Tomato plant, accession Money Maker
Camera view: vertical (180 deg); turntable rotation: 0 degrees
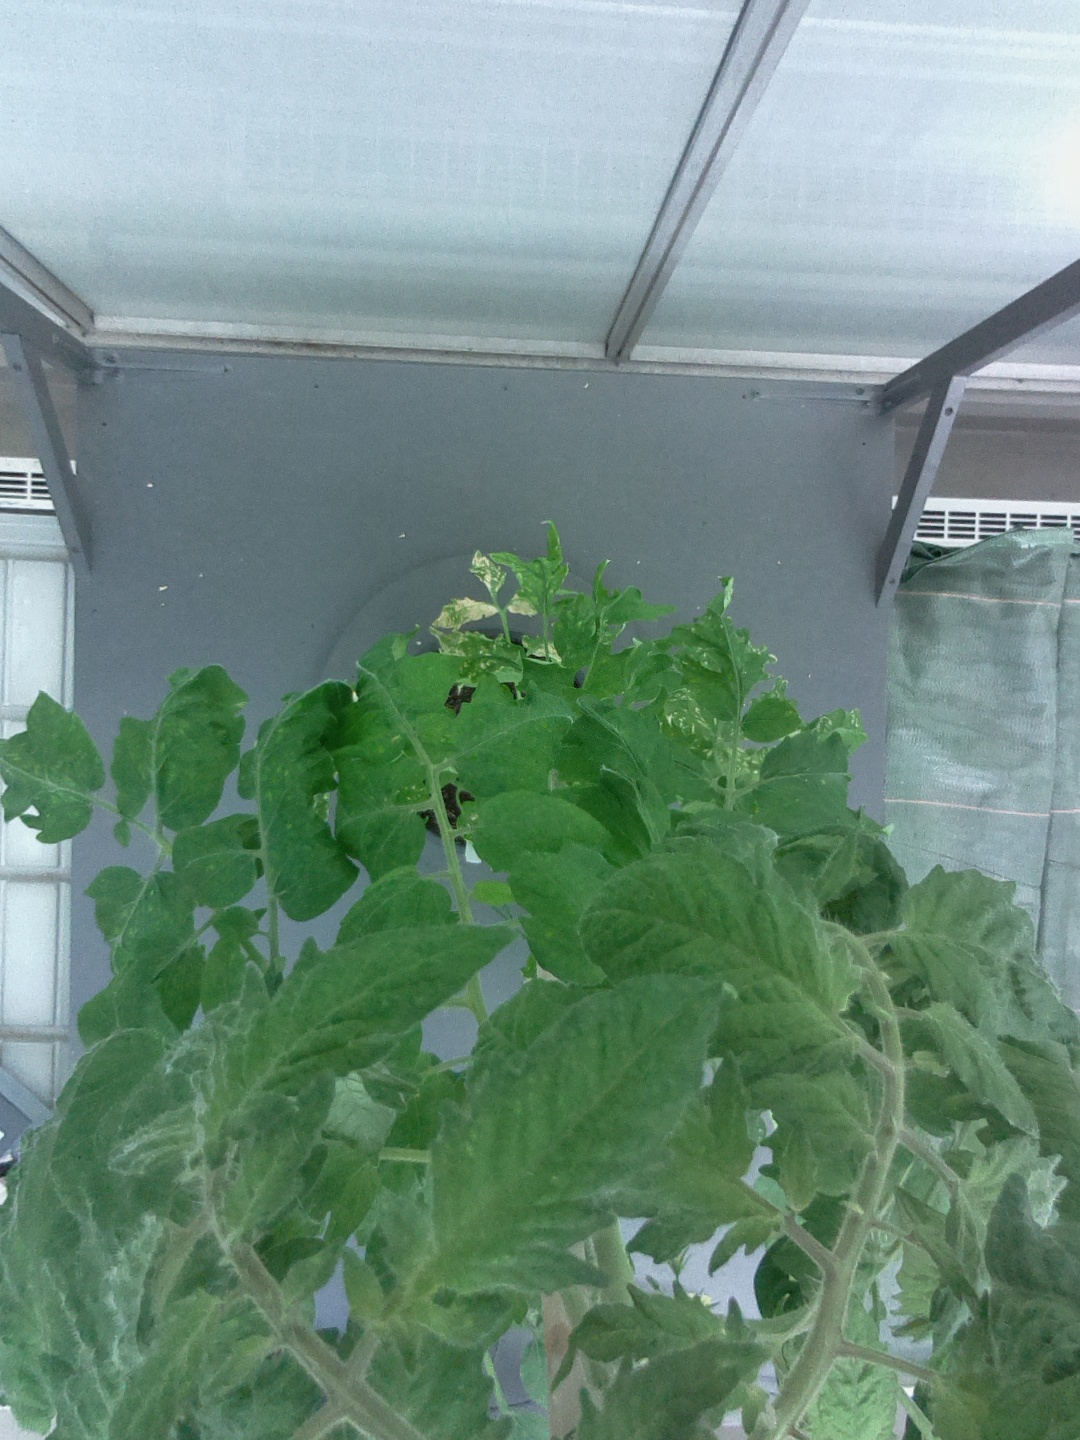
BBCH growth stage 66: Full flowering, 60%-70% of flowers open, more petals falling